Linkin Park

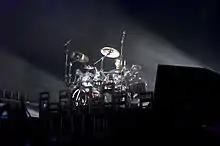

The album's first single, "What I've Done", was released on April 2, and premiered on MTV and Fuse within the same week. The single peaked at no. 7 on the Billboard Hot 100. The song is also used in soundtrack for the 2007 action film, "Transformers". Mike Shinoda was also featured on the Styles of Beyond song "Second to None", which was also included in the film. Later in the year, the band won the "Favorite Alternative Artist" in the American Music Awards. The band also saw success with the rest of the album's singles, "Bleed It Out", "Shadow of the Day", "Given Up", and "Leave Out All the Rest", which were released throughout 2007 and early 2008. The band also collaborated with Busta Rhymes on his single "We Made It", which was released on April 29.